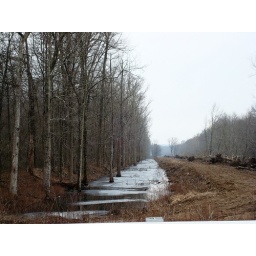
A trail of stark trees and iced over water along a dirt and gravel road.